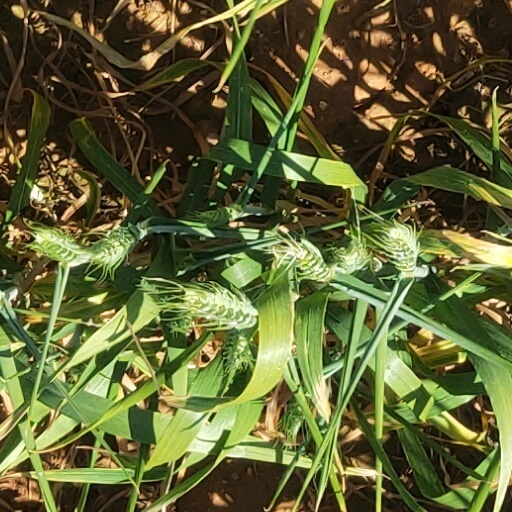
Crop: wheat